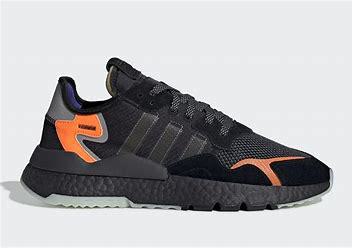
Brand: adidas
Model: Nite Jogger